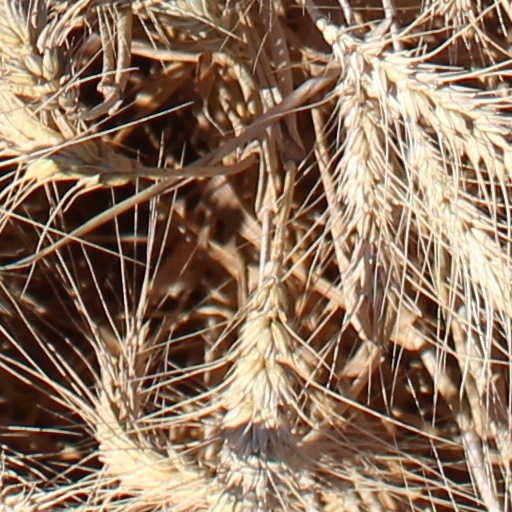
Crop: wheat